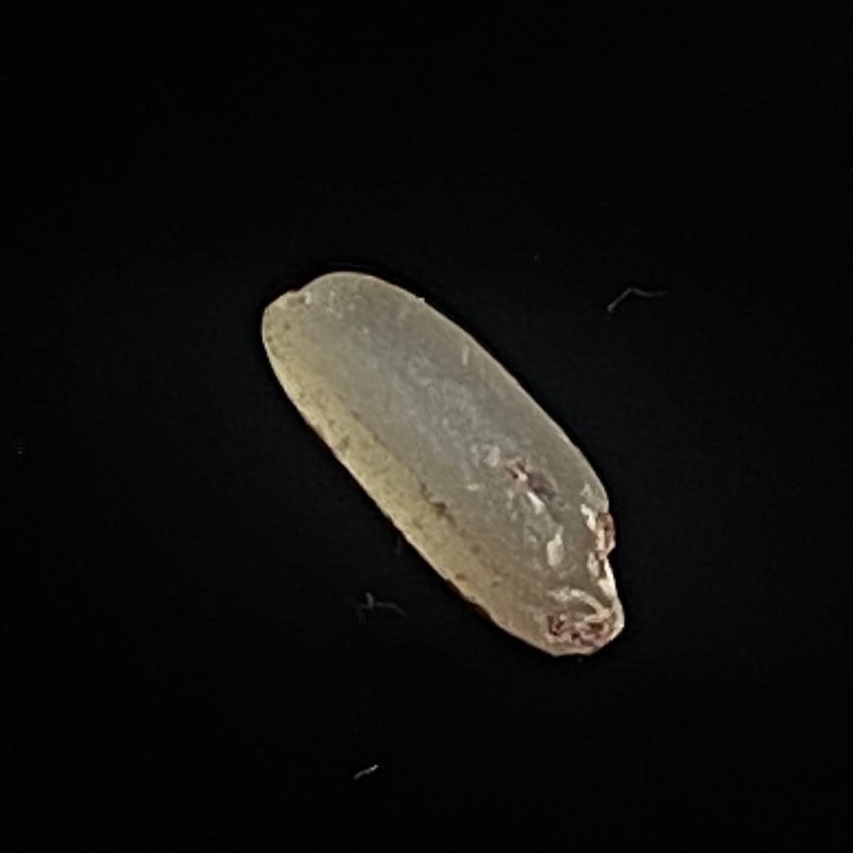
Rice variety: Amon